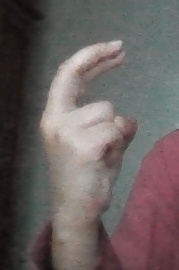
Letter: zay